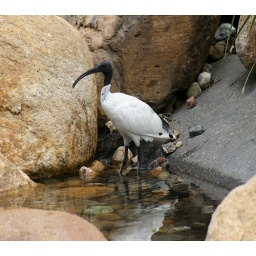
in the water near the Southbank beach of Brisbane